Red Killefer

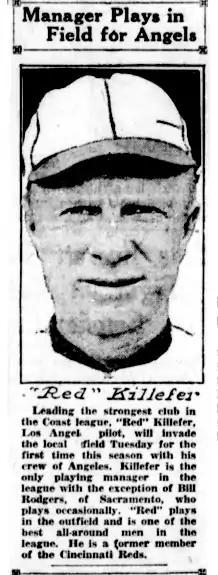
Red with the Pacific Coast League.

On July 20, 1916, Killefer was traded by the Reds with Buck Herzog to the New York Giants for three future Hall of Famers: Christy Mathewson, Edd Roush, and Bill McKechnie. After the trade, Killefer had only one at bat for the Giants before retiring.